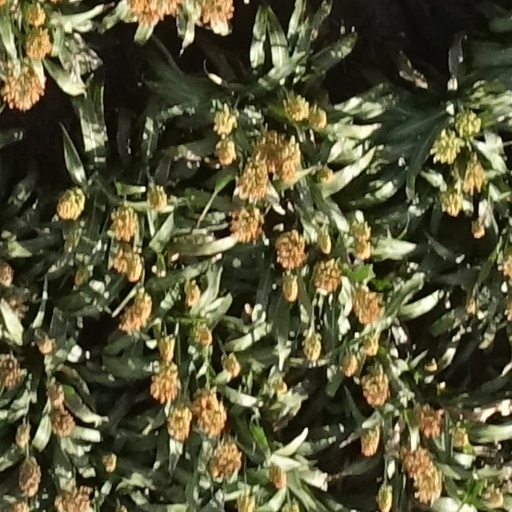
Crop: sorghum